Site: brandenburg
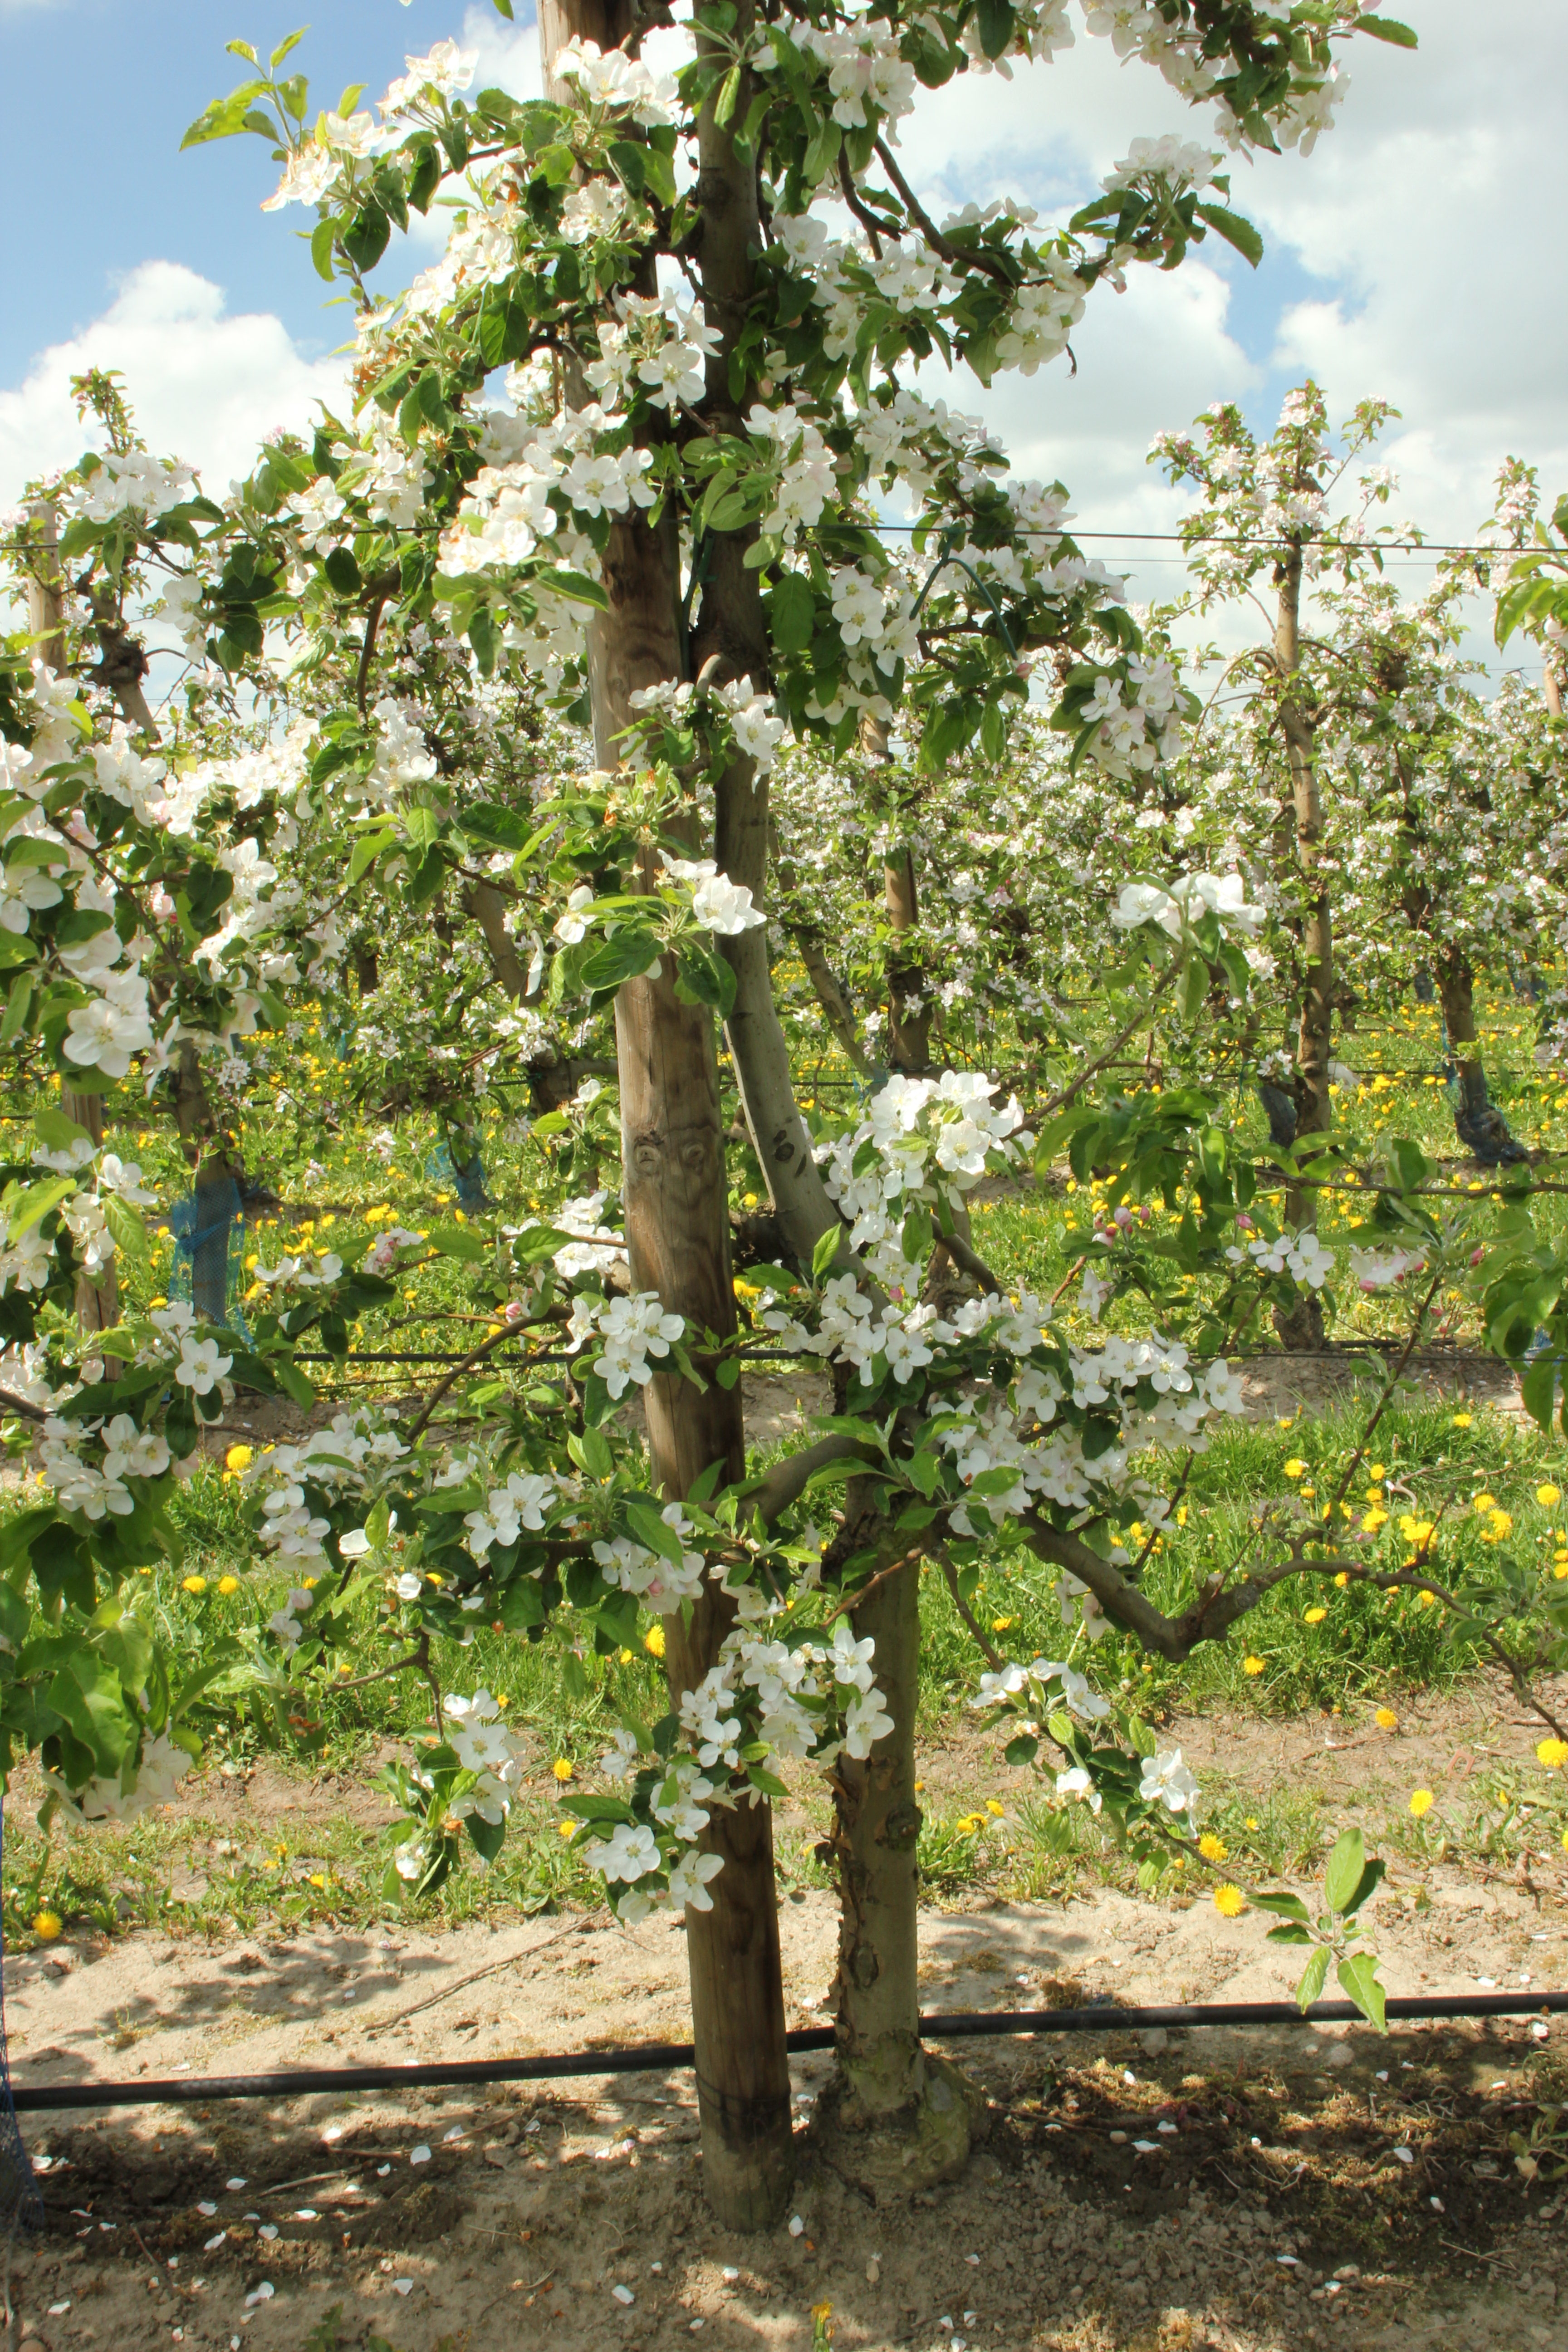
Growth stage (BBCH 65): Flowering